Valentine O'Hara

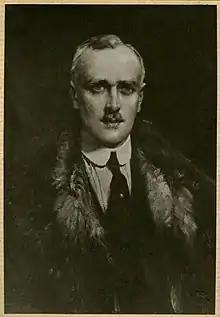
Valentine O'Hara

Valentine James O'Hara (8 February 1875 – 8 October 1941) was a noted Irish author and authority on Russia and the Baltic States in the 1920s.